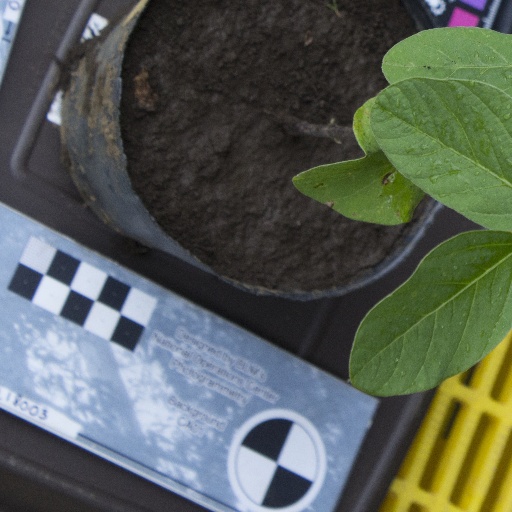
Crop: soybean